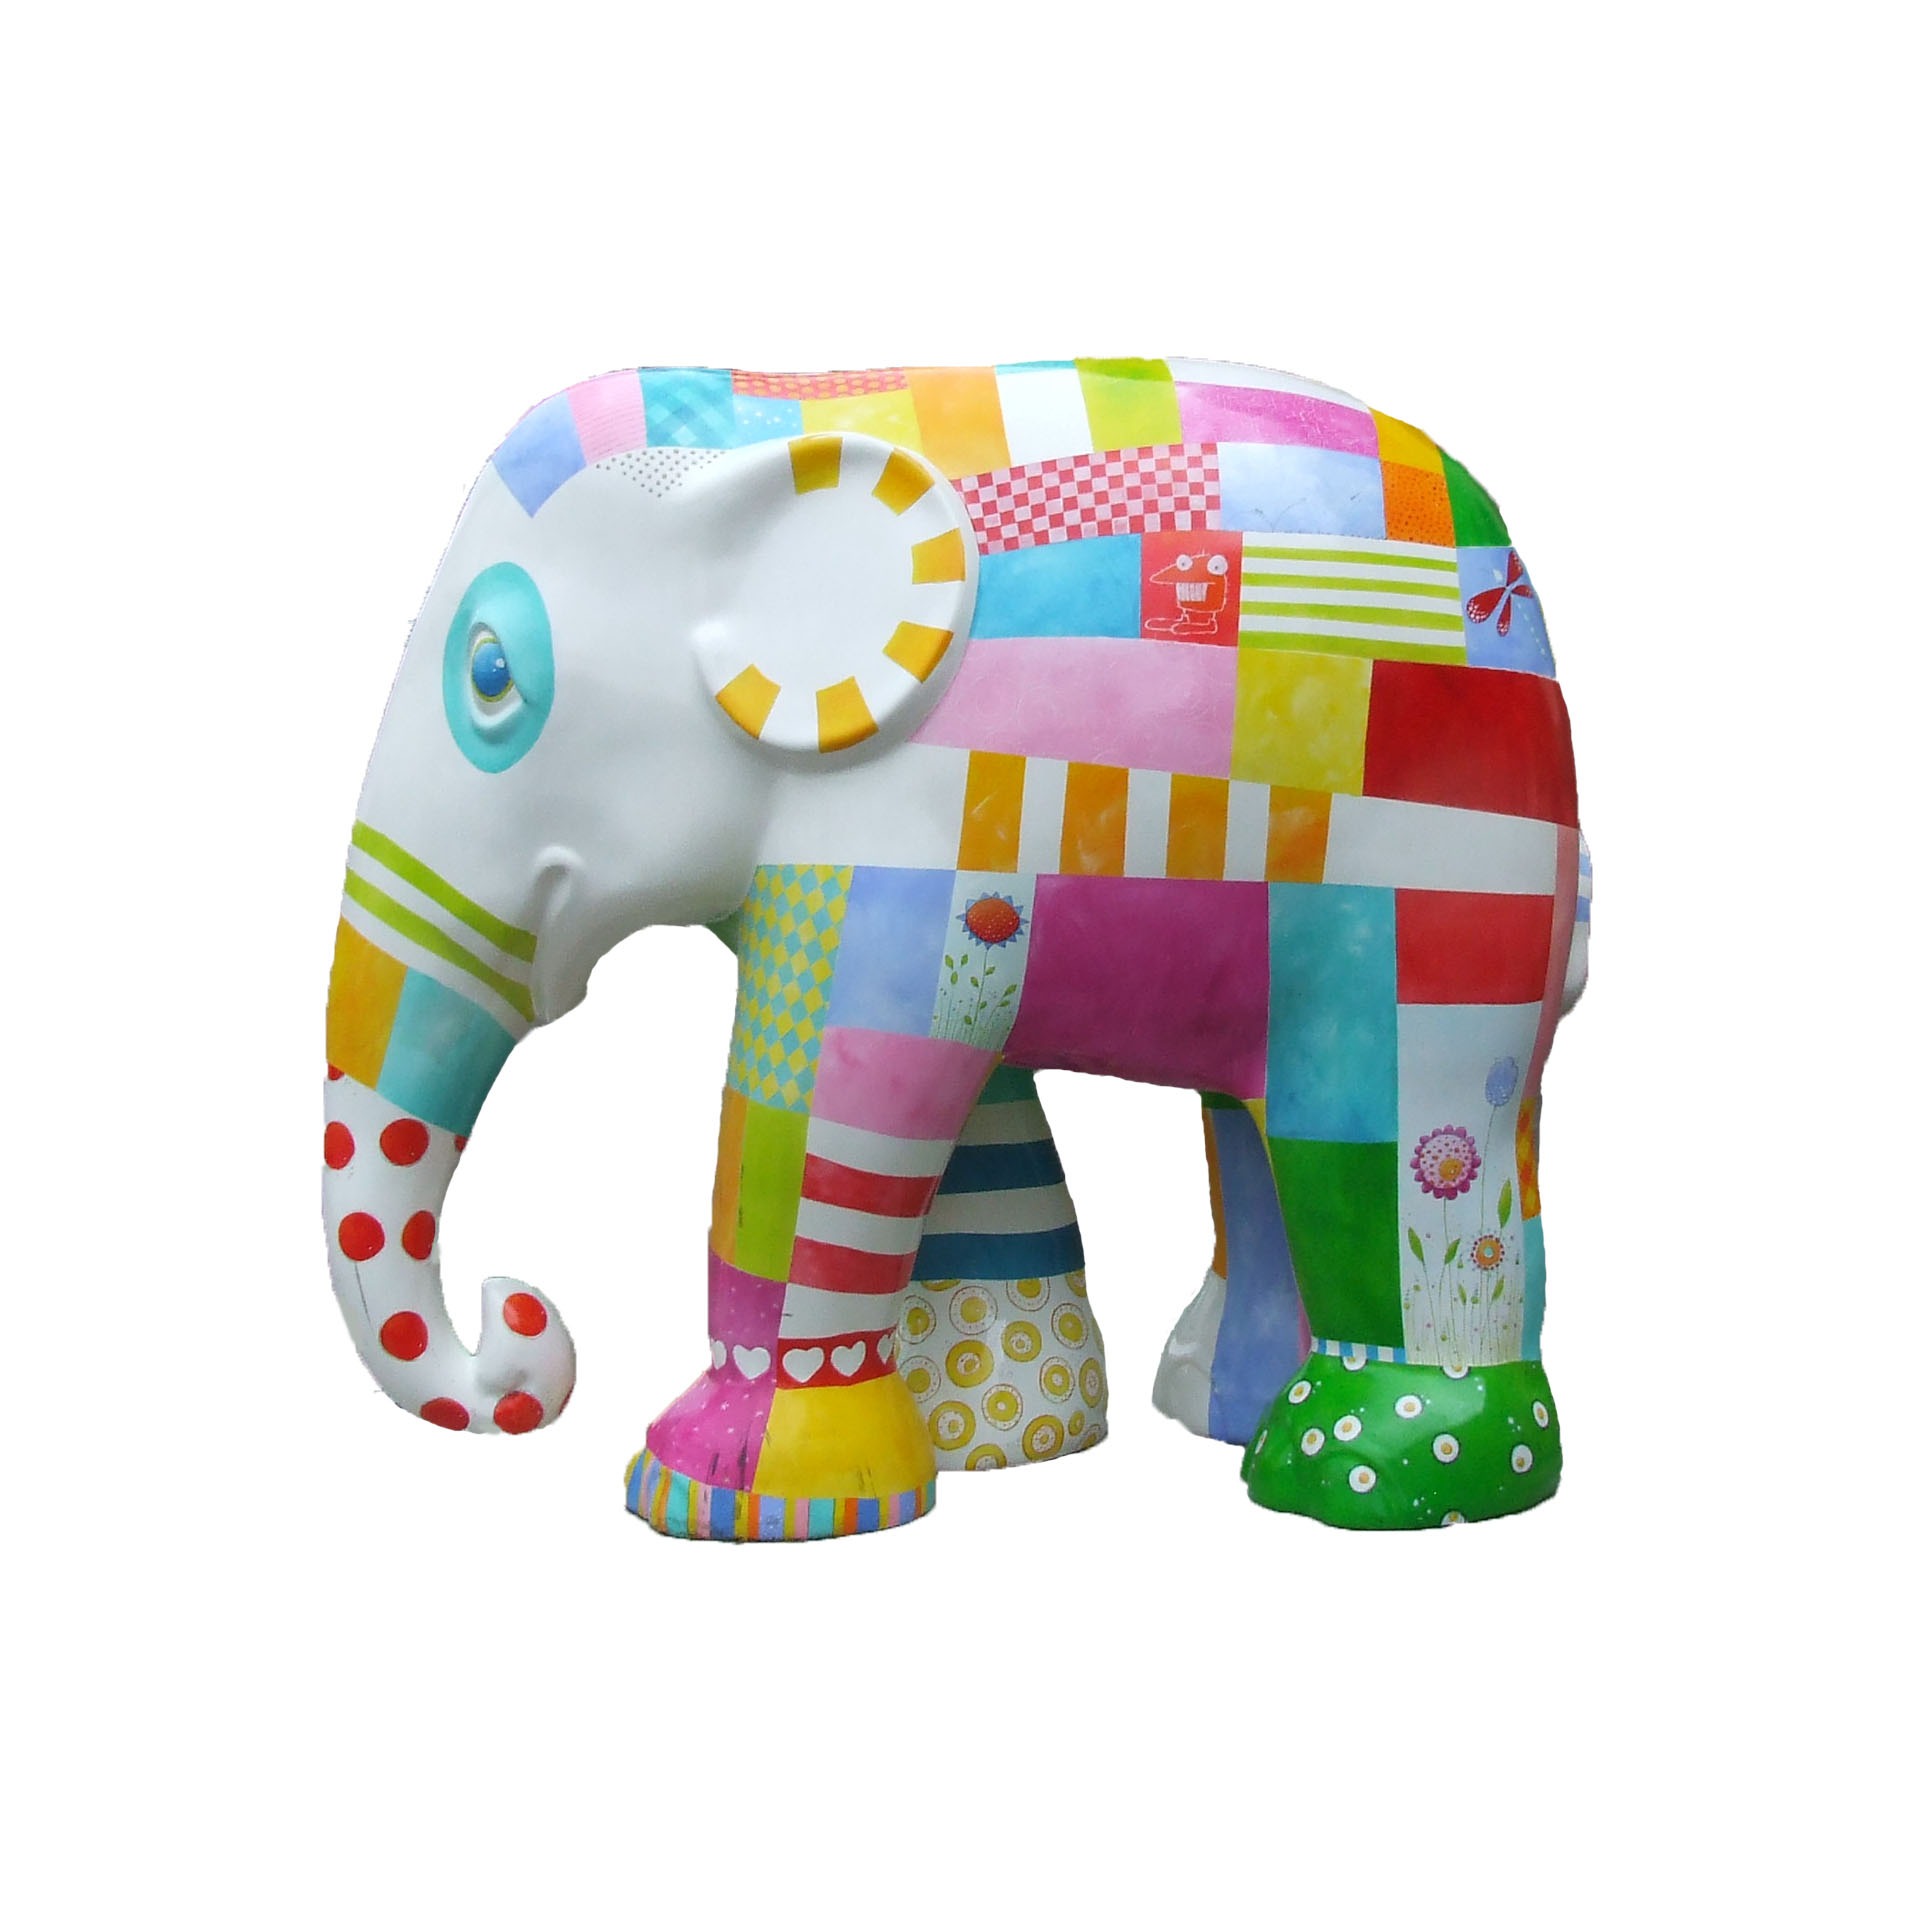
play, toy, elephant, product, textile, art, inflatable, animal figure, stuffed toy, elephants and mammoths, elephant parade trier